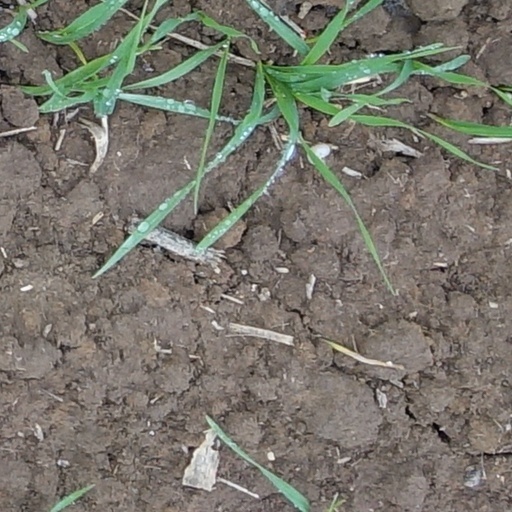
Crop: wheat